RNA-Seq

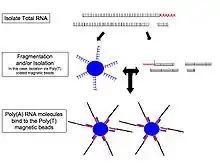

When sequencing RNA other than mRNA, the library preparation is modified. The cellular RNA is selected based on the desired size range. For small RNA targets, such as miRNA, the RNA is isolated through size selection. This can be performed with a size exclusion gel, through size selection magnetic beads, or with a commercially developed kit. Once isolated, linkers are added to the 3' and 5' end then purified. The final step is cDNA generation through reverse transcription.